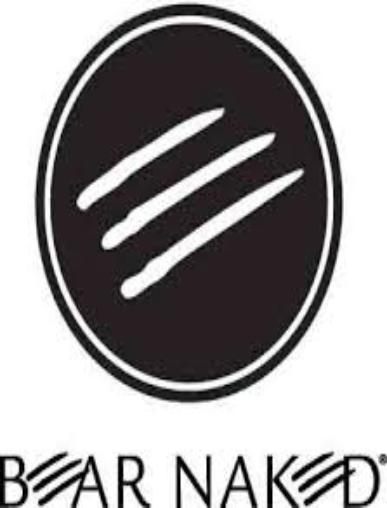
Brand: Bear Naked
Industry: Food